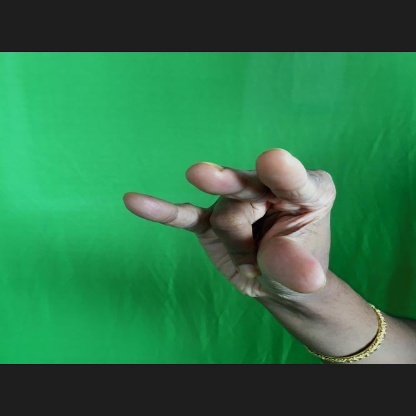
Mudra: Kangulam